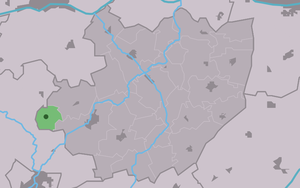
Waaksens est un village situé dans la commune néerlandaise de Súdwest-Fryslân, dans la province de la Frise. Son nom en néerlandais est Waaxens. Le 1ᵉʳ janvier 2009, le village comptait 88 habitants.